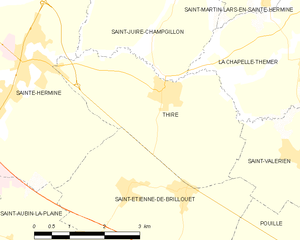
Carte des communes françaises Thiré